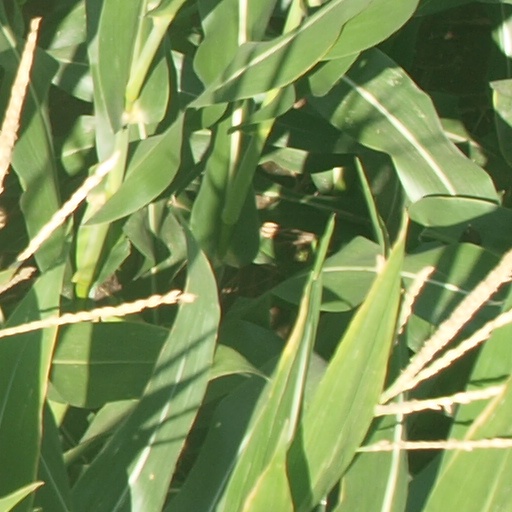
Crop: maize; corn